Moonnamathoral

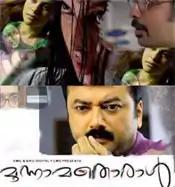
Poster

Moonnamathoral is a 2006 Indian Malayalam-language supernatural horror mystery thriller film directed by V. K. Prakash and written by Rajesh Jayaraman. It stars Jayaram, Vineeth, Samvrutha Sunil, Sherin Shringar, and Jyothirmayi.